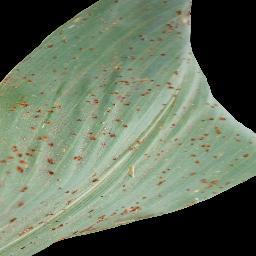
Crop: corn
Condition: (maize)_common_rust